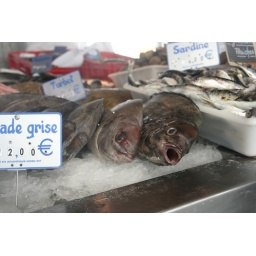
..small fish market in Ouistreham.